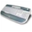
Label: keyboard